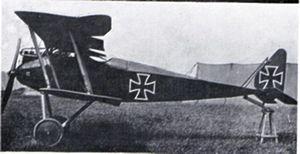
L'Halberstadt D.II est un avion de chasse biplan allemand de la Première Guerre mondiale.
La Première Guerre mondiale voit le plein essor des premiers avions militaires, après de timides tâtonnements et utilisations avant guerre.